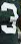
Number: 3